Impact of Tolkien's Middle-earth writings

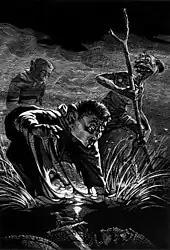
Frodo and Sam guided by Gollum through the Dead Marshes. Scraperboard illustration by Alexander Korotich

Since the publication of "The Hobbit" in 1937, artists have sought to capture aspects of Tolkien's Middle-earth fantasy novels in paintings and drawings. He liked the work of Cor Blok, Mary Fairburn, Queen Margrethe II of Denmark, and Ted Nasmith, but not the illustrations by Horus Engels for the German edition of "The Hobbit".